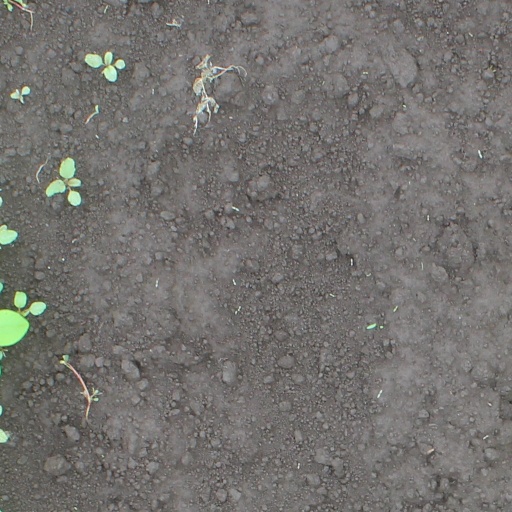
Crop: soybean